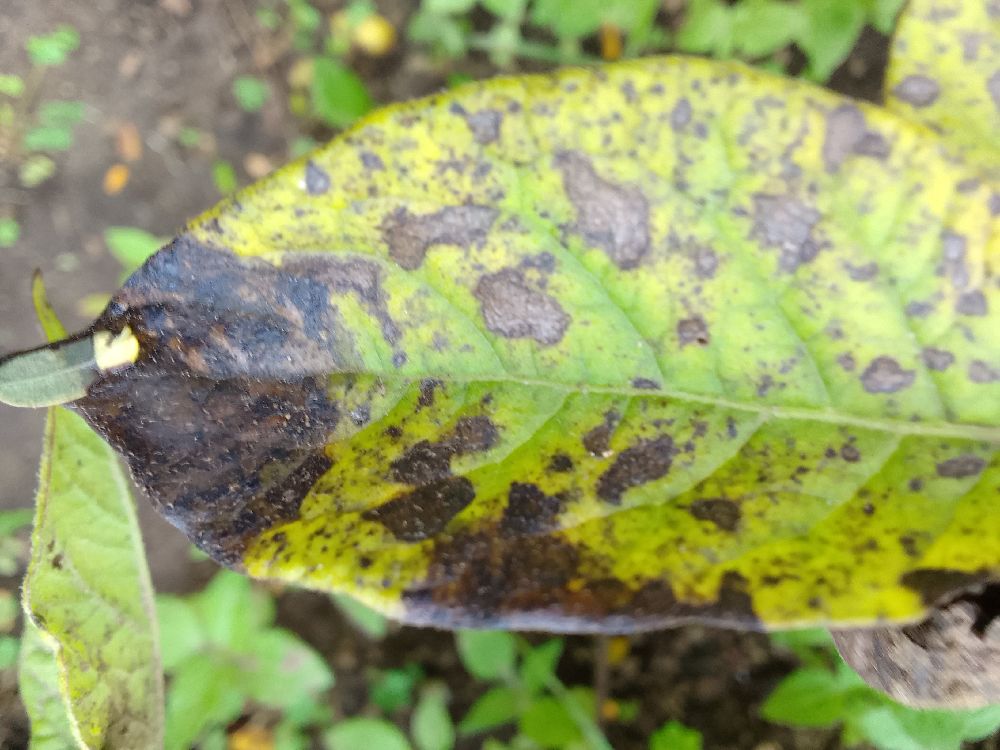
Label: Early blight